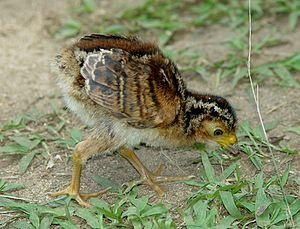
Le Grand Hocco est une espèce d'oiseau de la famille des Cracidae.